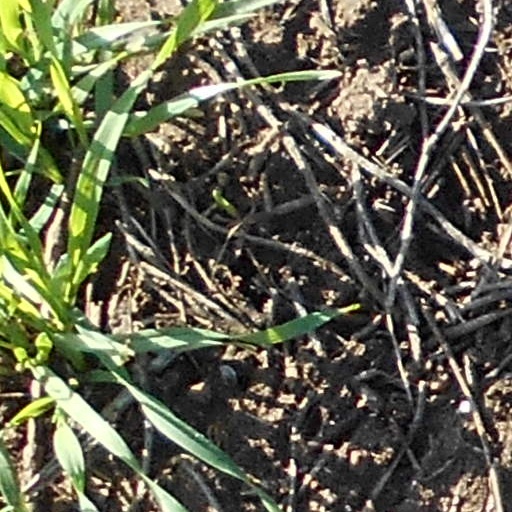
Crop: wheat